Vanilla production in French Polynesia

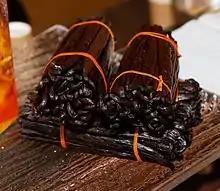
Export product of Tahitian vanilla

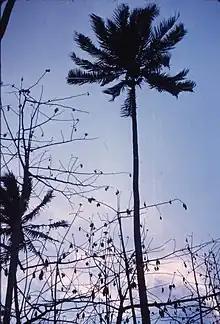
Palm tree on Tahaa

Vanilla is grown on small patches of land both as a single crop as well as an inter crop. As it needs a lot of water for growth, it is largely grown on the rainier windward side of the island. Initially, vanilla is planted next to small trees until its vines grow to some height, at which point it is cut down closer to the soil so that it spreads across the ground. It starts to flower when about three years old; the flowering period is from July to August. The government of French Polynesia sets the mandate for the final humidity level of the vanilla beans which is currently 55 percent. This distinguishes vanilla from Tahiti from all other vanillas worldwide.